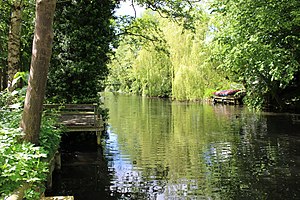
Fæstningskanalen Lyngby-Taarbæk kommune
Fæstningskanalen i maj 2015.
Fæstningskanalen, Kongens Lyngby. This is a photo of an archaeological site or monument in Denmark, number 190115 in the Heritage Agency of Denmark database for Sites and Monuments.
Fæstningskanalen i Lyngby-Taarbæk Kommune blev bygget i 1887-88. Fæstningskanalen var en del af Københavns befæstning, der under 1. verdenskrig var befæstningen, som skulle forhindre København at blive indtaget. Det ville man gøre ved at oversvømme rundt om København, så landtropper ikke havde mulighed for, at trænge ind i København. Ydermere var der en del batterier og forter, både på land og i vand. Fæstningskanalen gik fra Furesøen gennem Kongens Lyngby til Ermelunden.